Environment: real
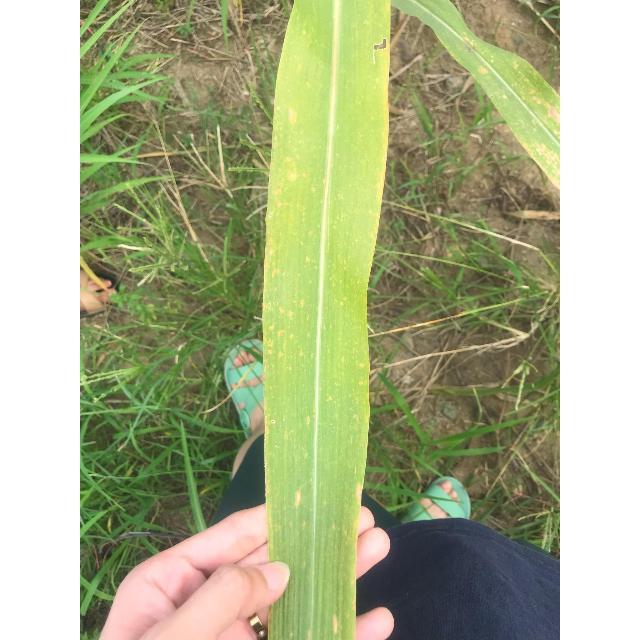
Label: potassium_deficiency